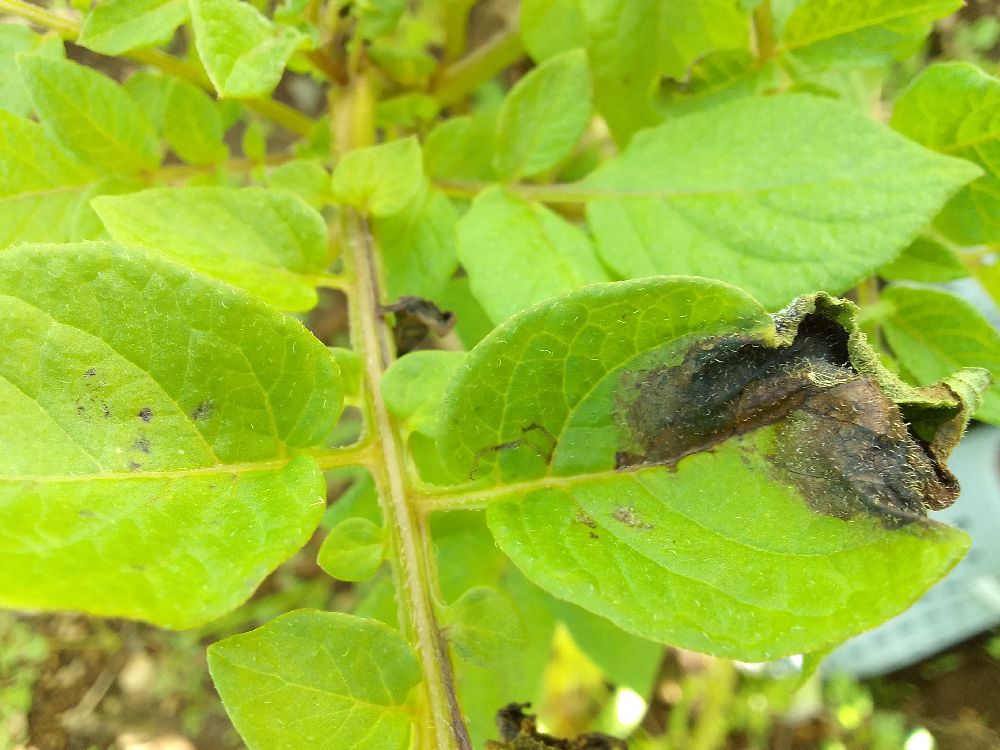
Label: Late blight